Gaelic warfare

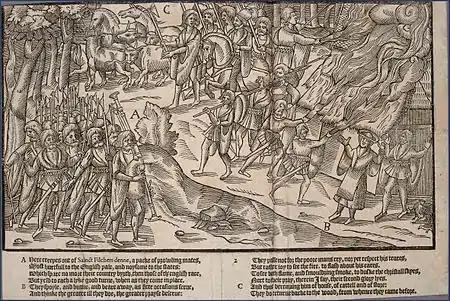
A raid depicted in "The Image of Irelande" (1581). "Ceithearn" or Kern made up the bulk of Gaelic armies, as levied light infantrymen. Note the Bagpiper leading the troops.

Starting in the late 16th century, an era of Siege warfare began in Ireland. During this period, urban defense came to the forefront of Gaelic warfare and became increasingly important. Following shocking atrocities at the Sack of Cashel and Oliver Cromwell’s siege and massacre at Drogheda. Gaelic Irish rebels, realizing that they could not expect or trust any quarter to be given upon surrender, began to improvise and set traps for armies besieging their towns.